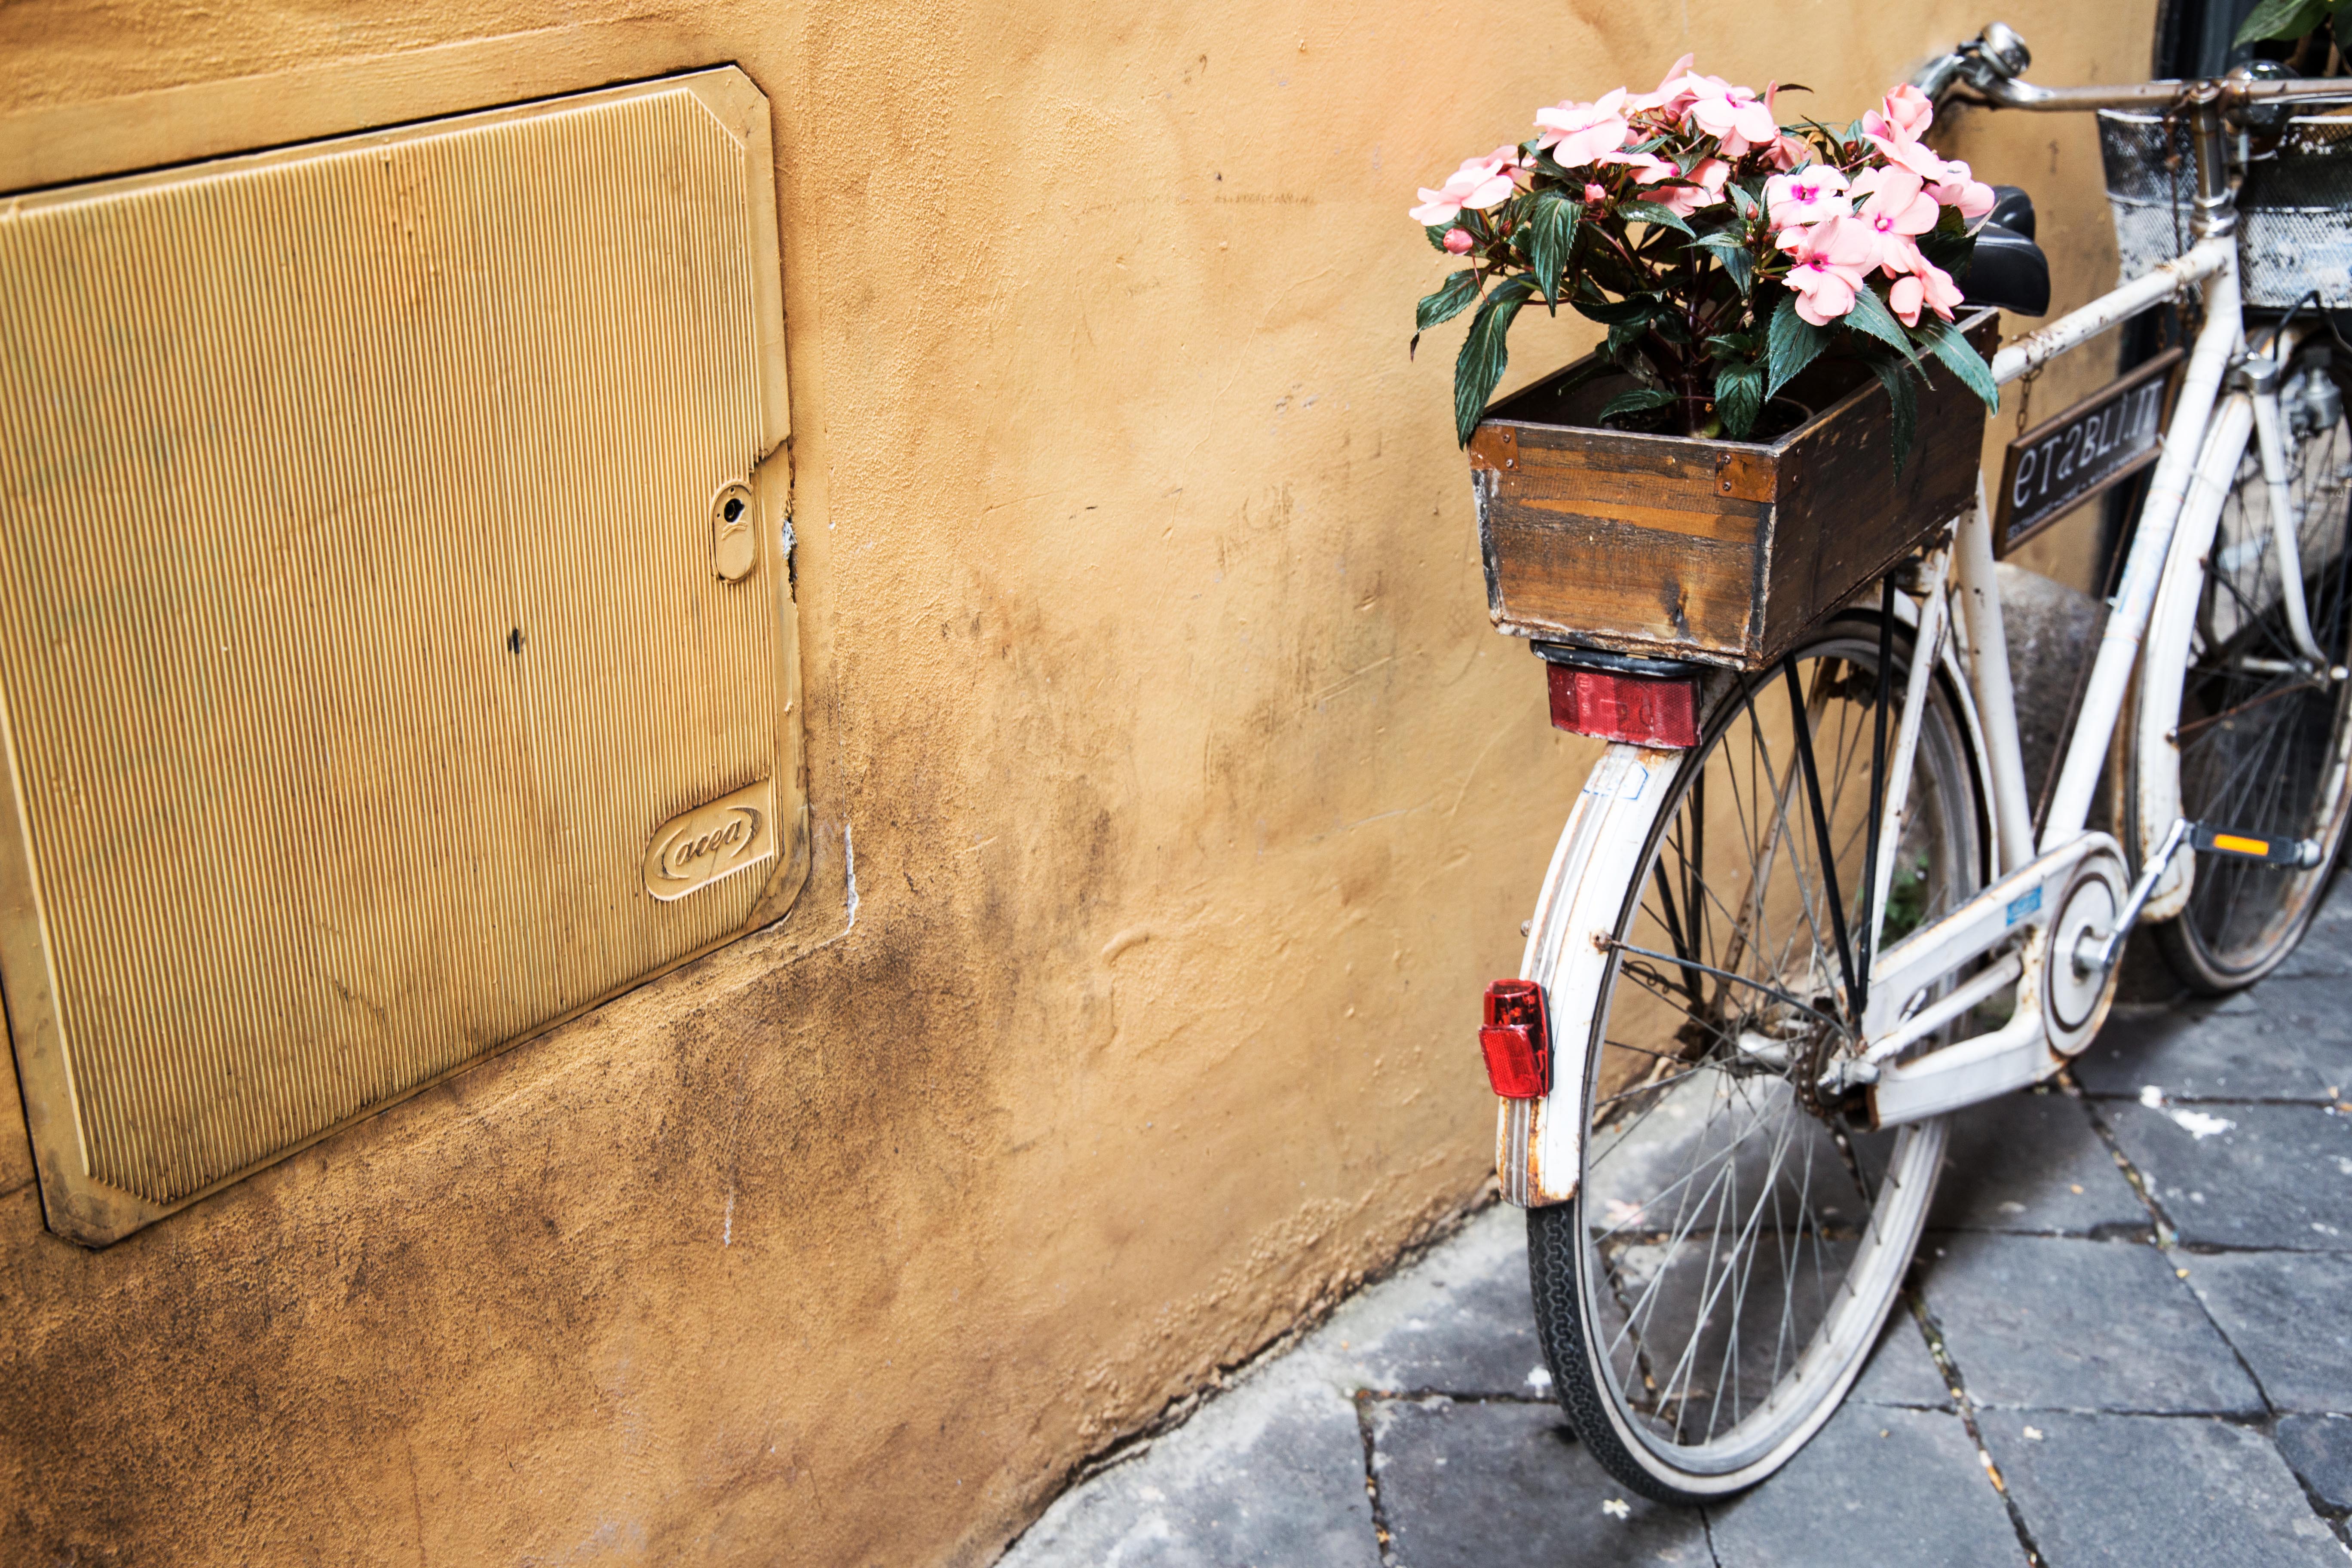
blossom, wood, bloom, bicycle, bike, wall, spring, vehicle, color, sports equipment, flowers, public domain images